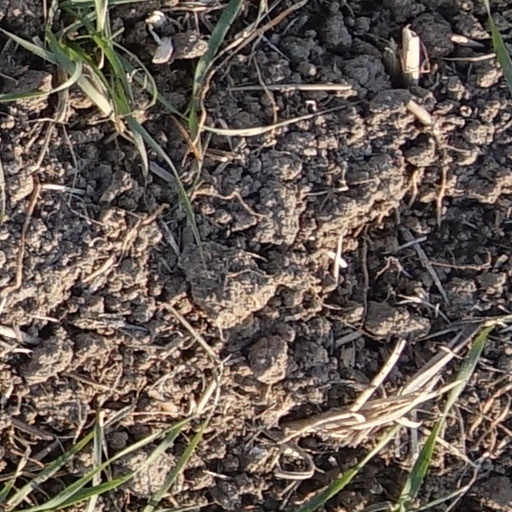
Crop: wheat